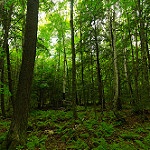
Label: forest